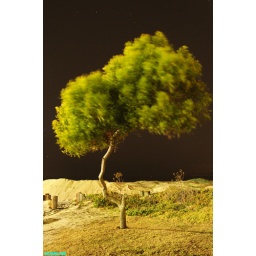
beach tree blowing in the wind at night